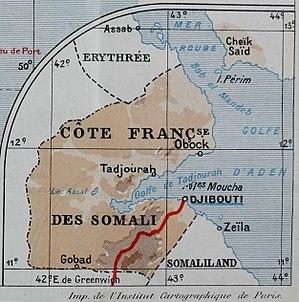
Carte de la Côte française des Somalis (c. 1923). Cheik-Saïd y est inndiqué comme possession française. Une des cartes en annexe à ""La mise en valeur des colonies françaises"" par Albert Sarraut (1923)."
La Côte française des Somalis ou simplement Somalie Française ou Somaliland Française est un ancien territoire administratif situé autour du golfe de Tadjourah, et relevant du second empire colonial français entre 1896 et 1967, devenu ensuite le Territoire français des Afars et des Issas, puis la République de Djibouti.
Cet article vise à donner une liste exhaustive des colonies et possessions françaises au cours de l'Histoire, quel que soit leur statut.
L’indépendance de Djibouti est proclamée le 27 juin 1977, à l'issue d'un processus parfois conflictuel ayant duré une vingtaine d'années. Colonie française depuis 80 ans, Djibouti était alors, sous le nom de Territoire français des Afars et des Issas, la derrière possession française en Afrique continentale.